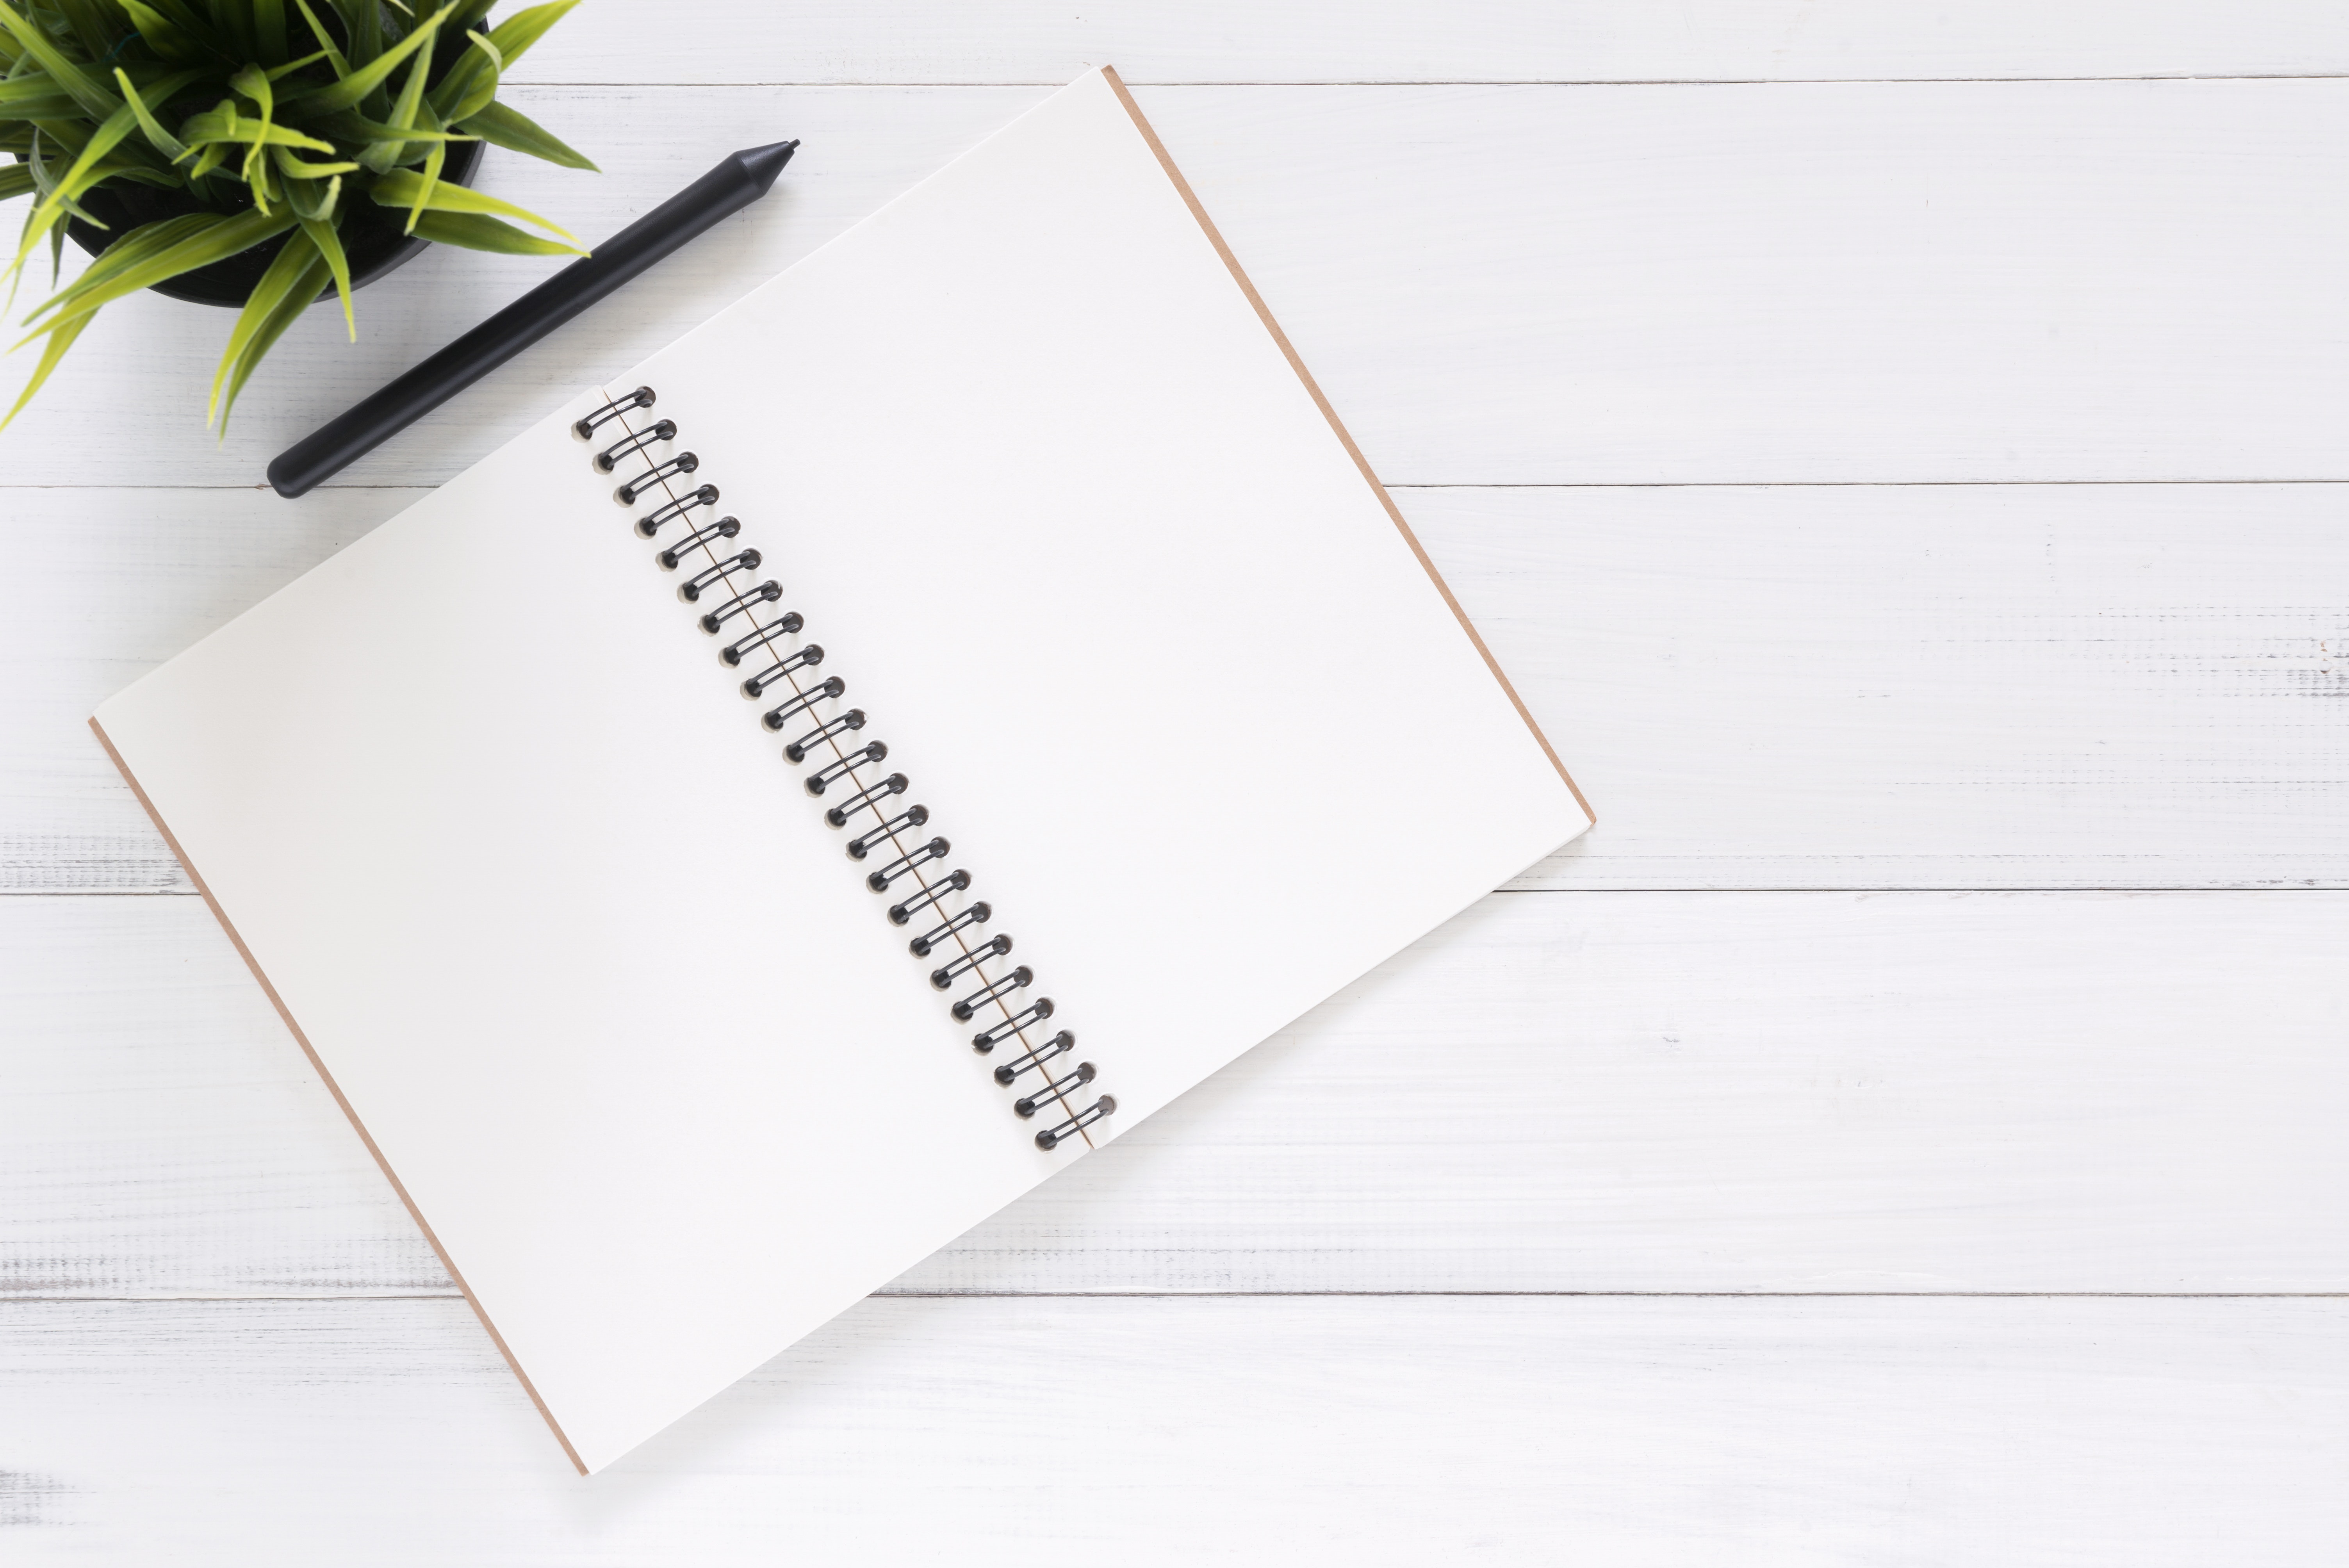
envelope, paper, notebook, paper product, leaf, stationery, font, rectangle, spiral, triangle